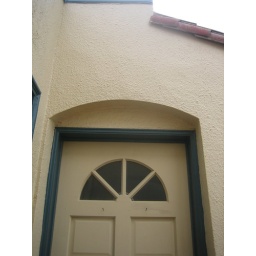
No roof over door :(